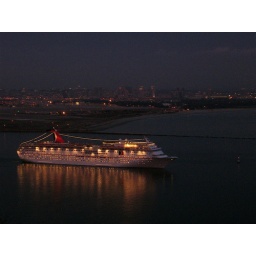
Downtown San Diego in the distance as a cruise ship passes the navy base on its way out of the harbor.